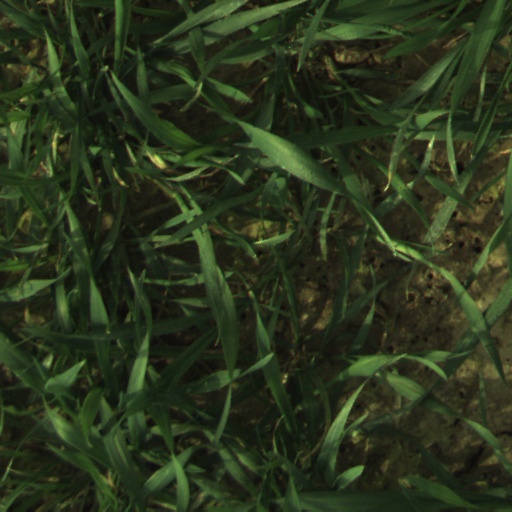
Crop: wheat